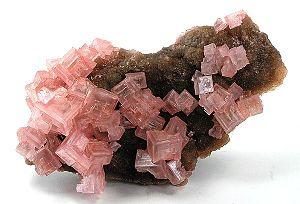
La nahcolite, encore dénommée thermokalite dans le monde anglo-saxon, est une espèce minérale naturelle qui correspond à l'hygrogénocarbonate ou bicarbonate de sodium de formule chimique NaHCO₃. Ce minéral assez rare, mais typique des roches évaporites continentales ou des lacs alcalins, apparaît sous forme de cristaux prismatiques, de maille monoclinique, transparent à translucide, à éclat vitreux ou résineux, incolore ou de couleur blanche, parfois grise, jaunâtre, brune et noire.